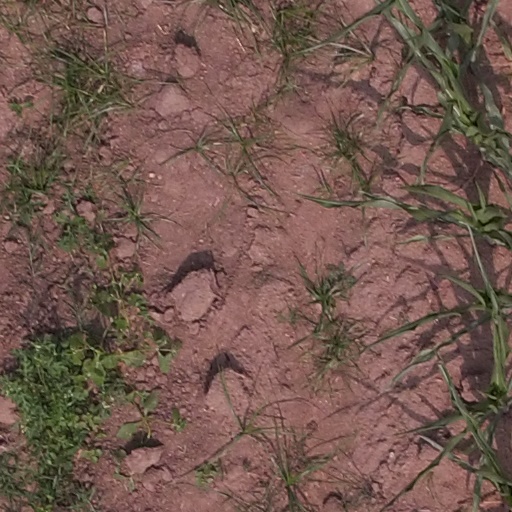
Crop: maize; corn